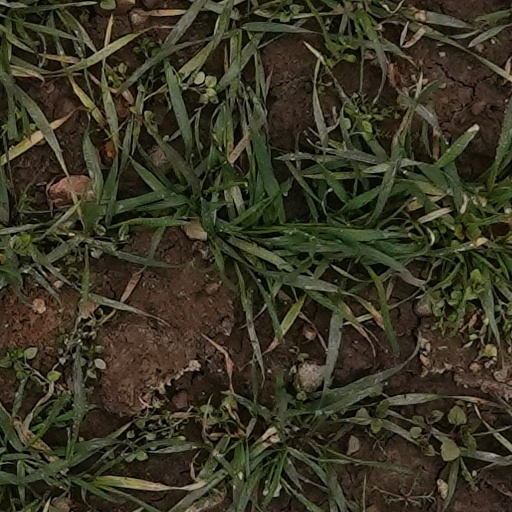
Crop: wheat